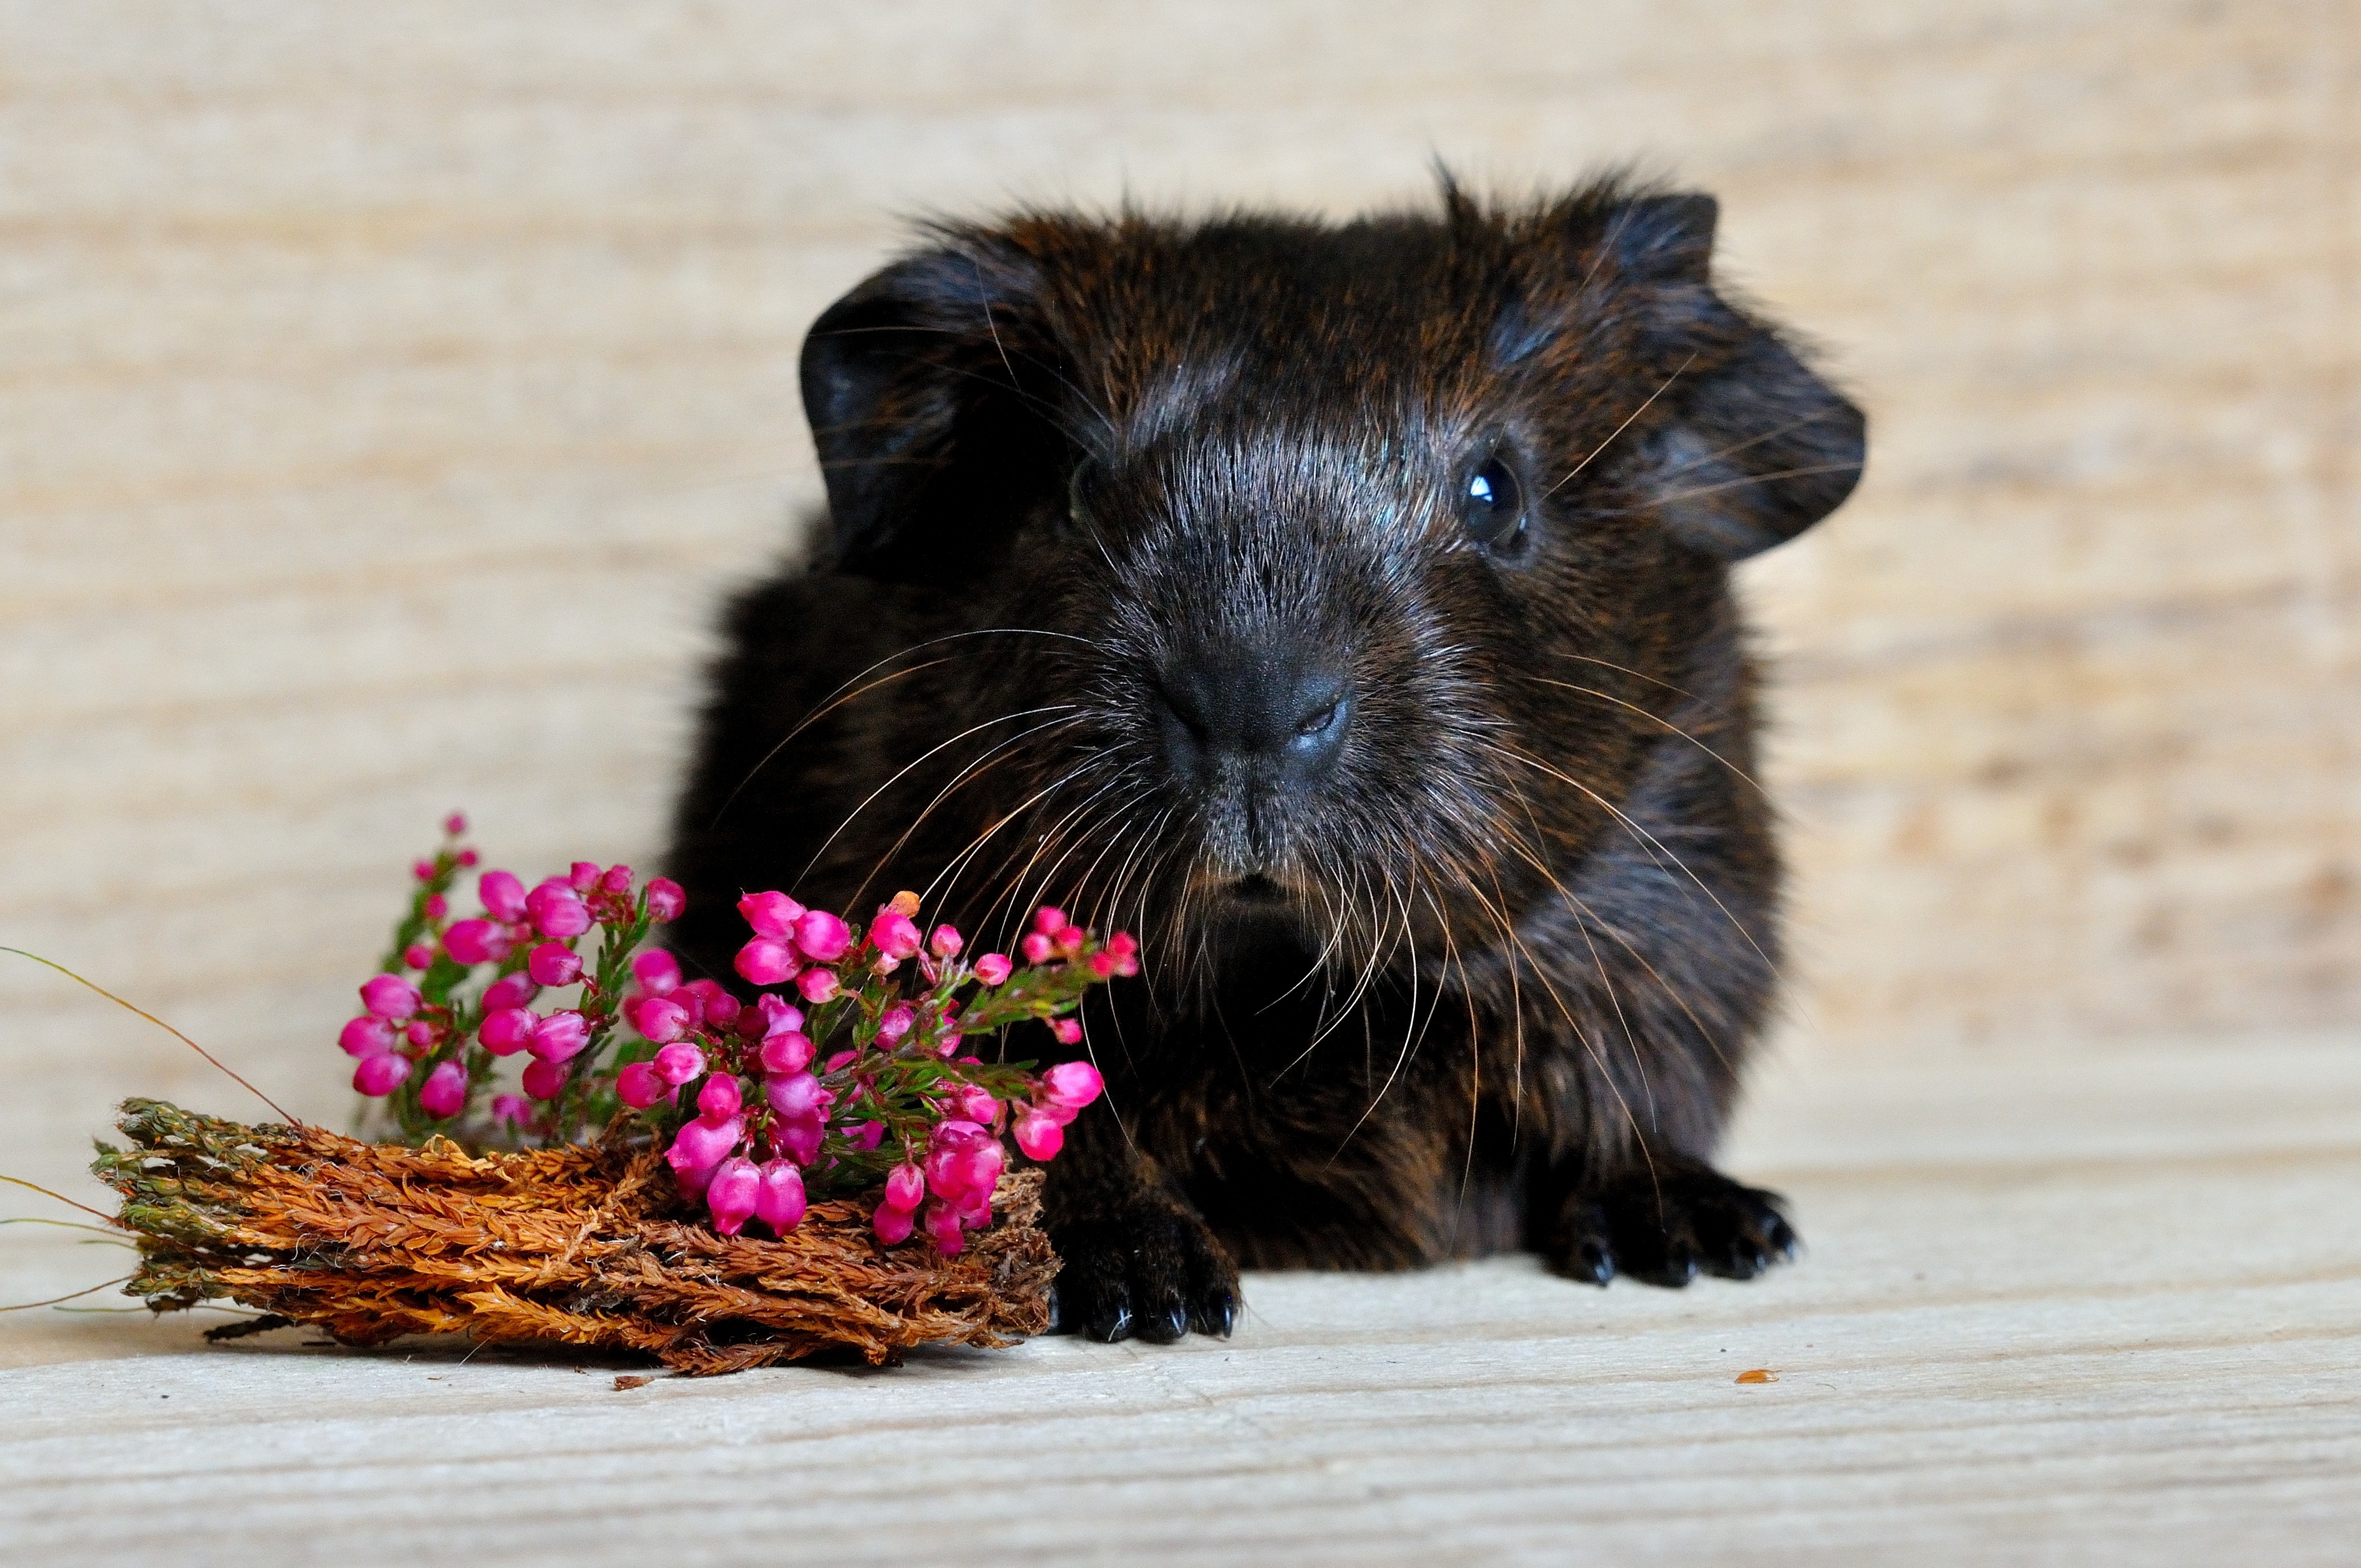
sweet, cute, pet, fur, small, mammal, close, rodent, fauna, guinea pig, whiskers, vertebrate, nager, young animal, small animals, smooth hair, gerbil, gold agouti, degu, muridae